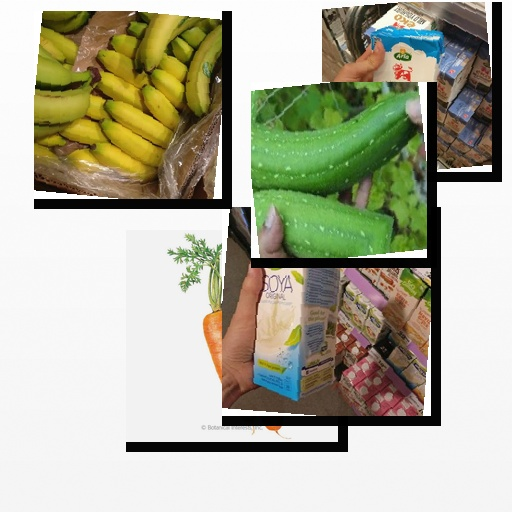
Food items: yoghurt, carrot, sponge_gourd, banana, soy_milk